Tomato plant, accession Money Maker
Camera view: bottom (45 deg); turntable rotation: 90 degrees
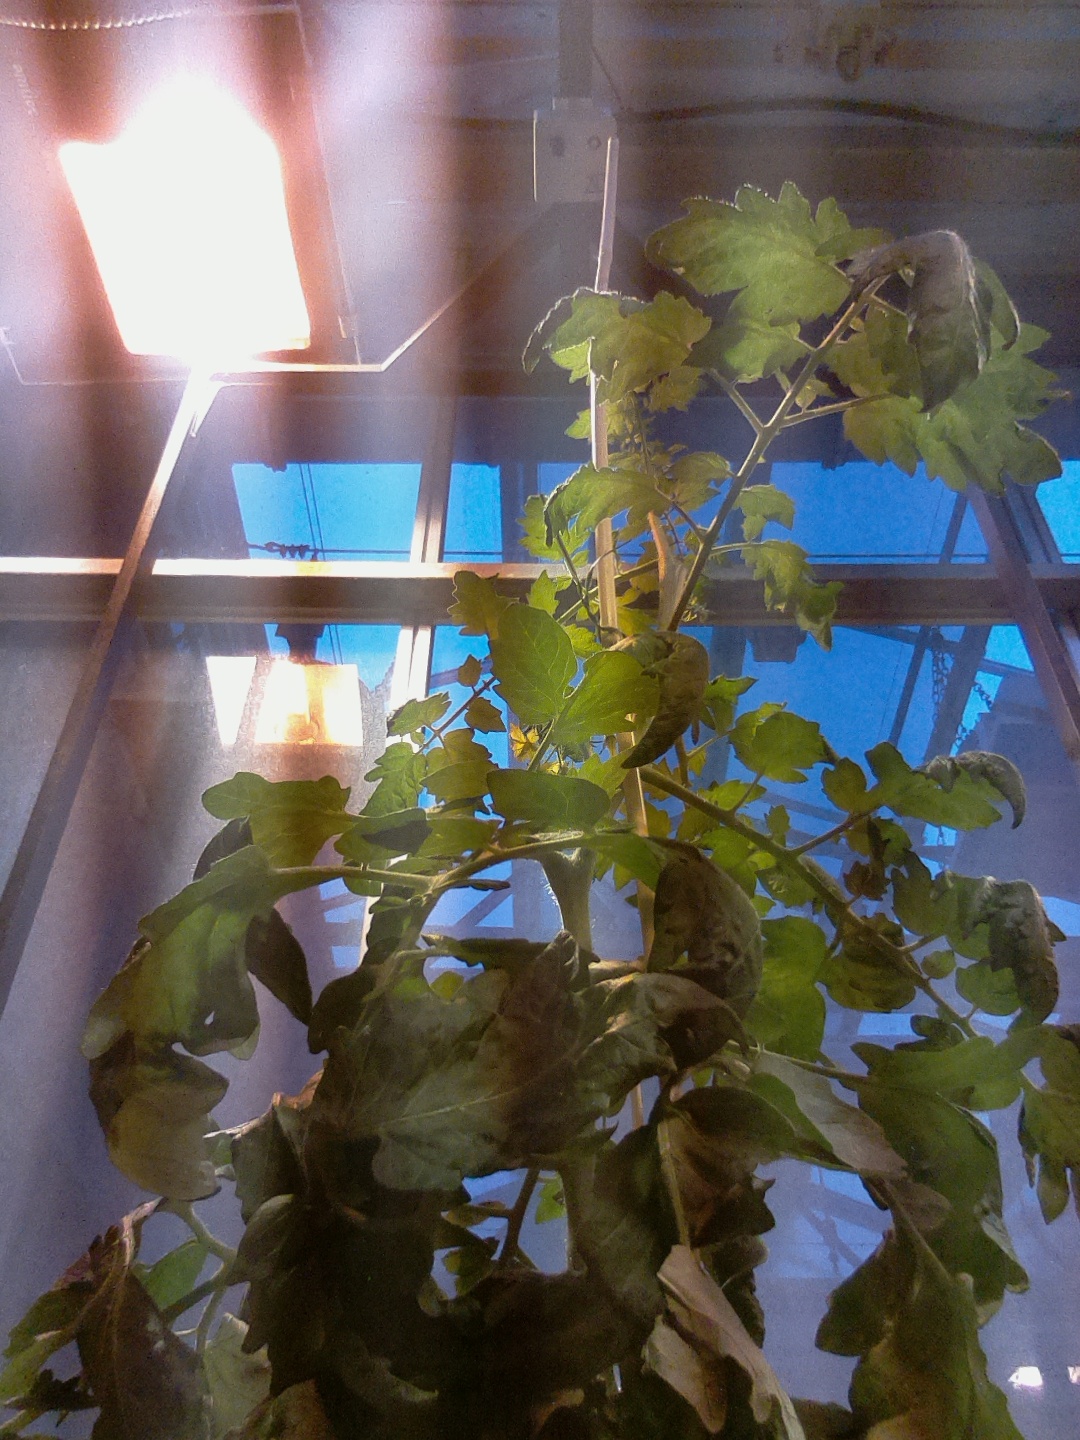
BBCH growth stage 68: Full flowering, 80%-90% of flowers open, more petals falling